Govigama

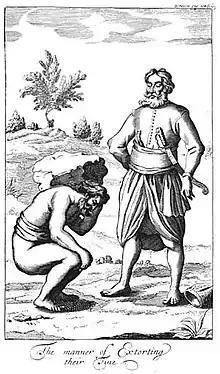
An 18th-century illustration of a Hondrew (goyigama) officer of the kandyan king supervising a man extoring a fine, from An Historical Relation of the Island Ceylon by Robert Knox (1641–1720)

Ancient texts such as the "Pujavaliya", "Sadharmaratnavaliya" and "Yogaratnakaraya" list the four major classes as Raja, Bamunu, Velanda, and Govi.